Precentor

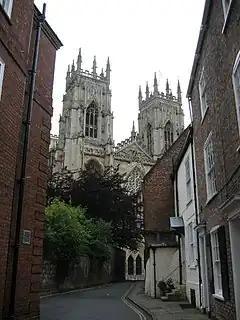
A view of York Minster from a street named Precentor's Court (2003)

A precentor is a member of a church who helps facilitate worship. The role of precentor was carried over from the synagogues into the early Christian church.